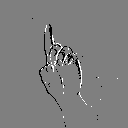
ASL letter: d